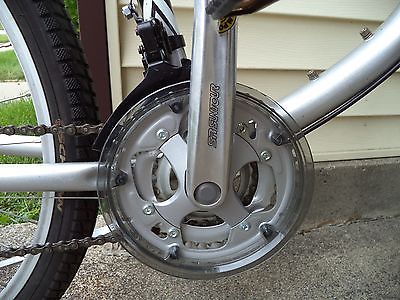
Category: bicycle